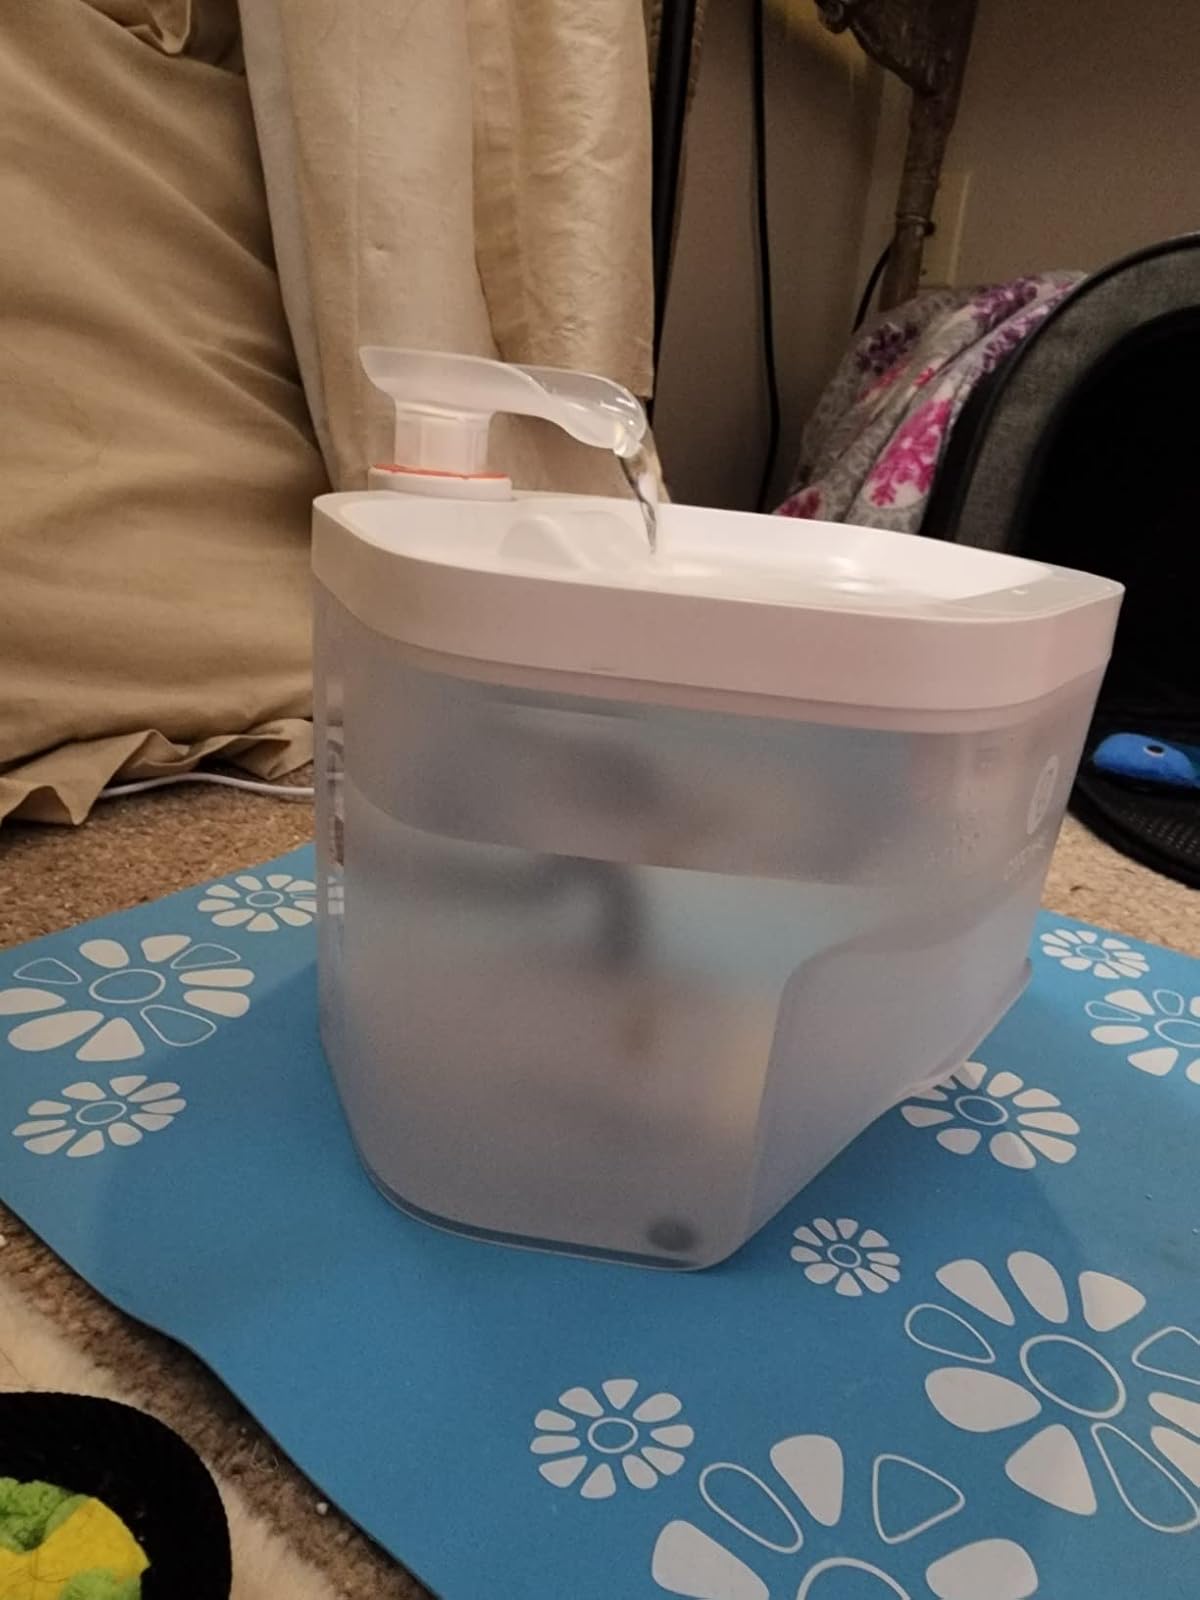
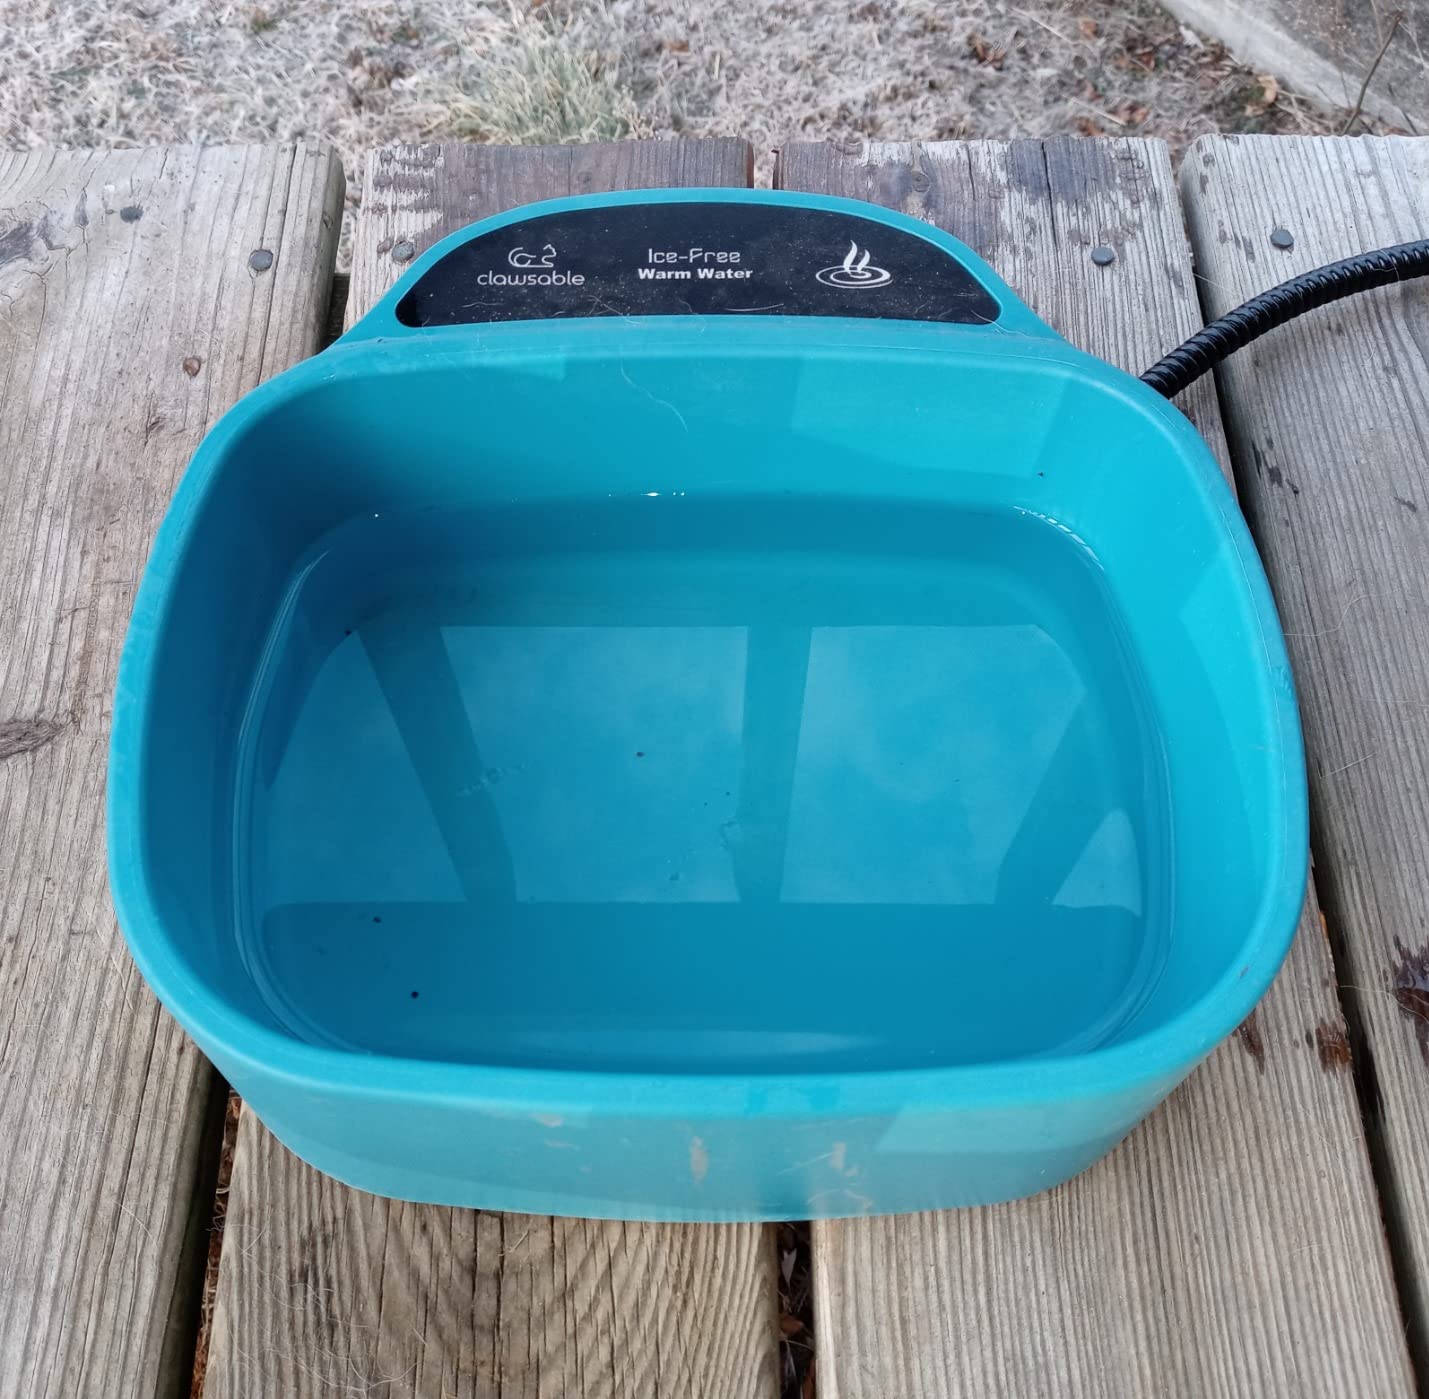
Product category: items_bowl
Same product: no